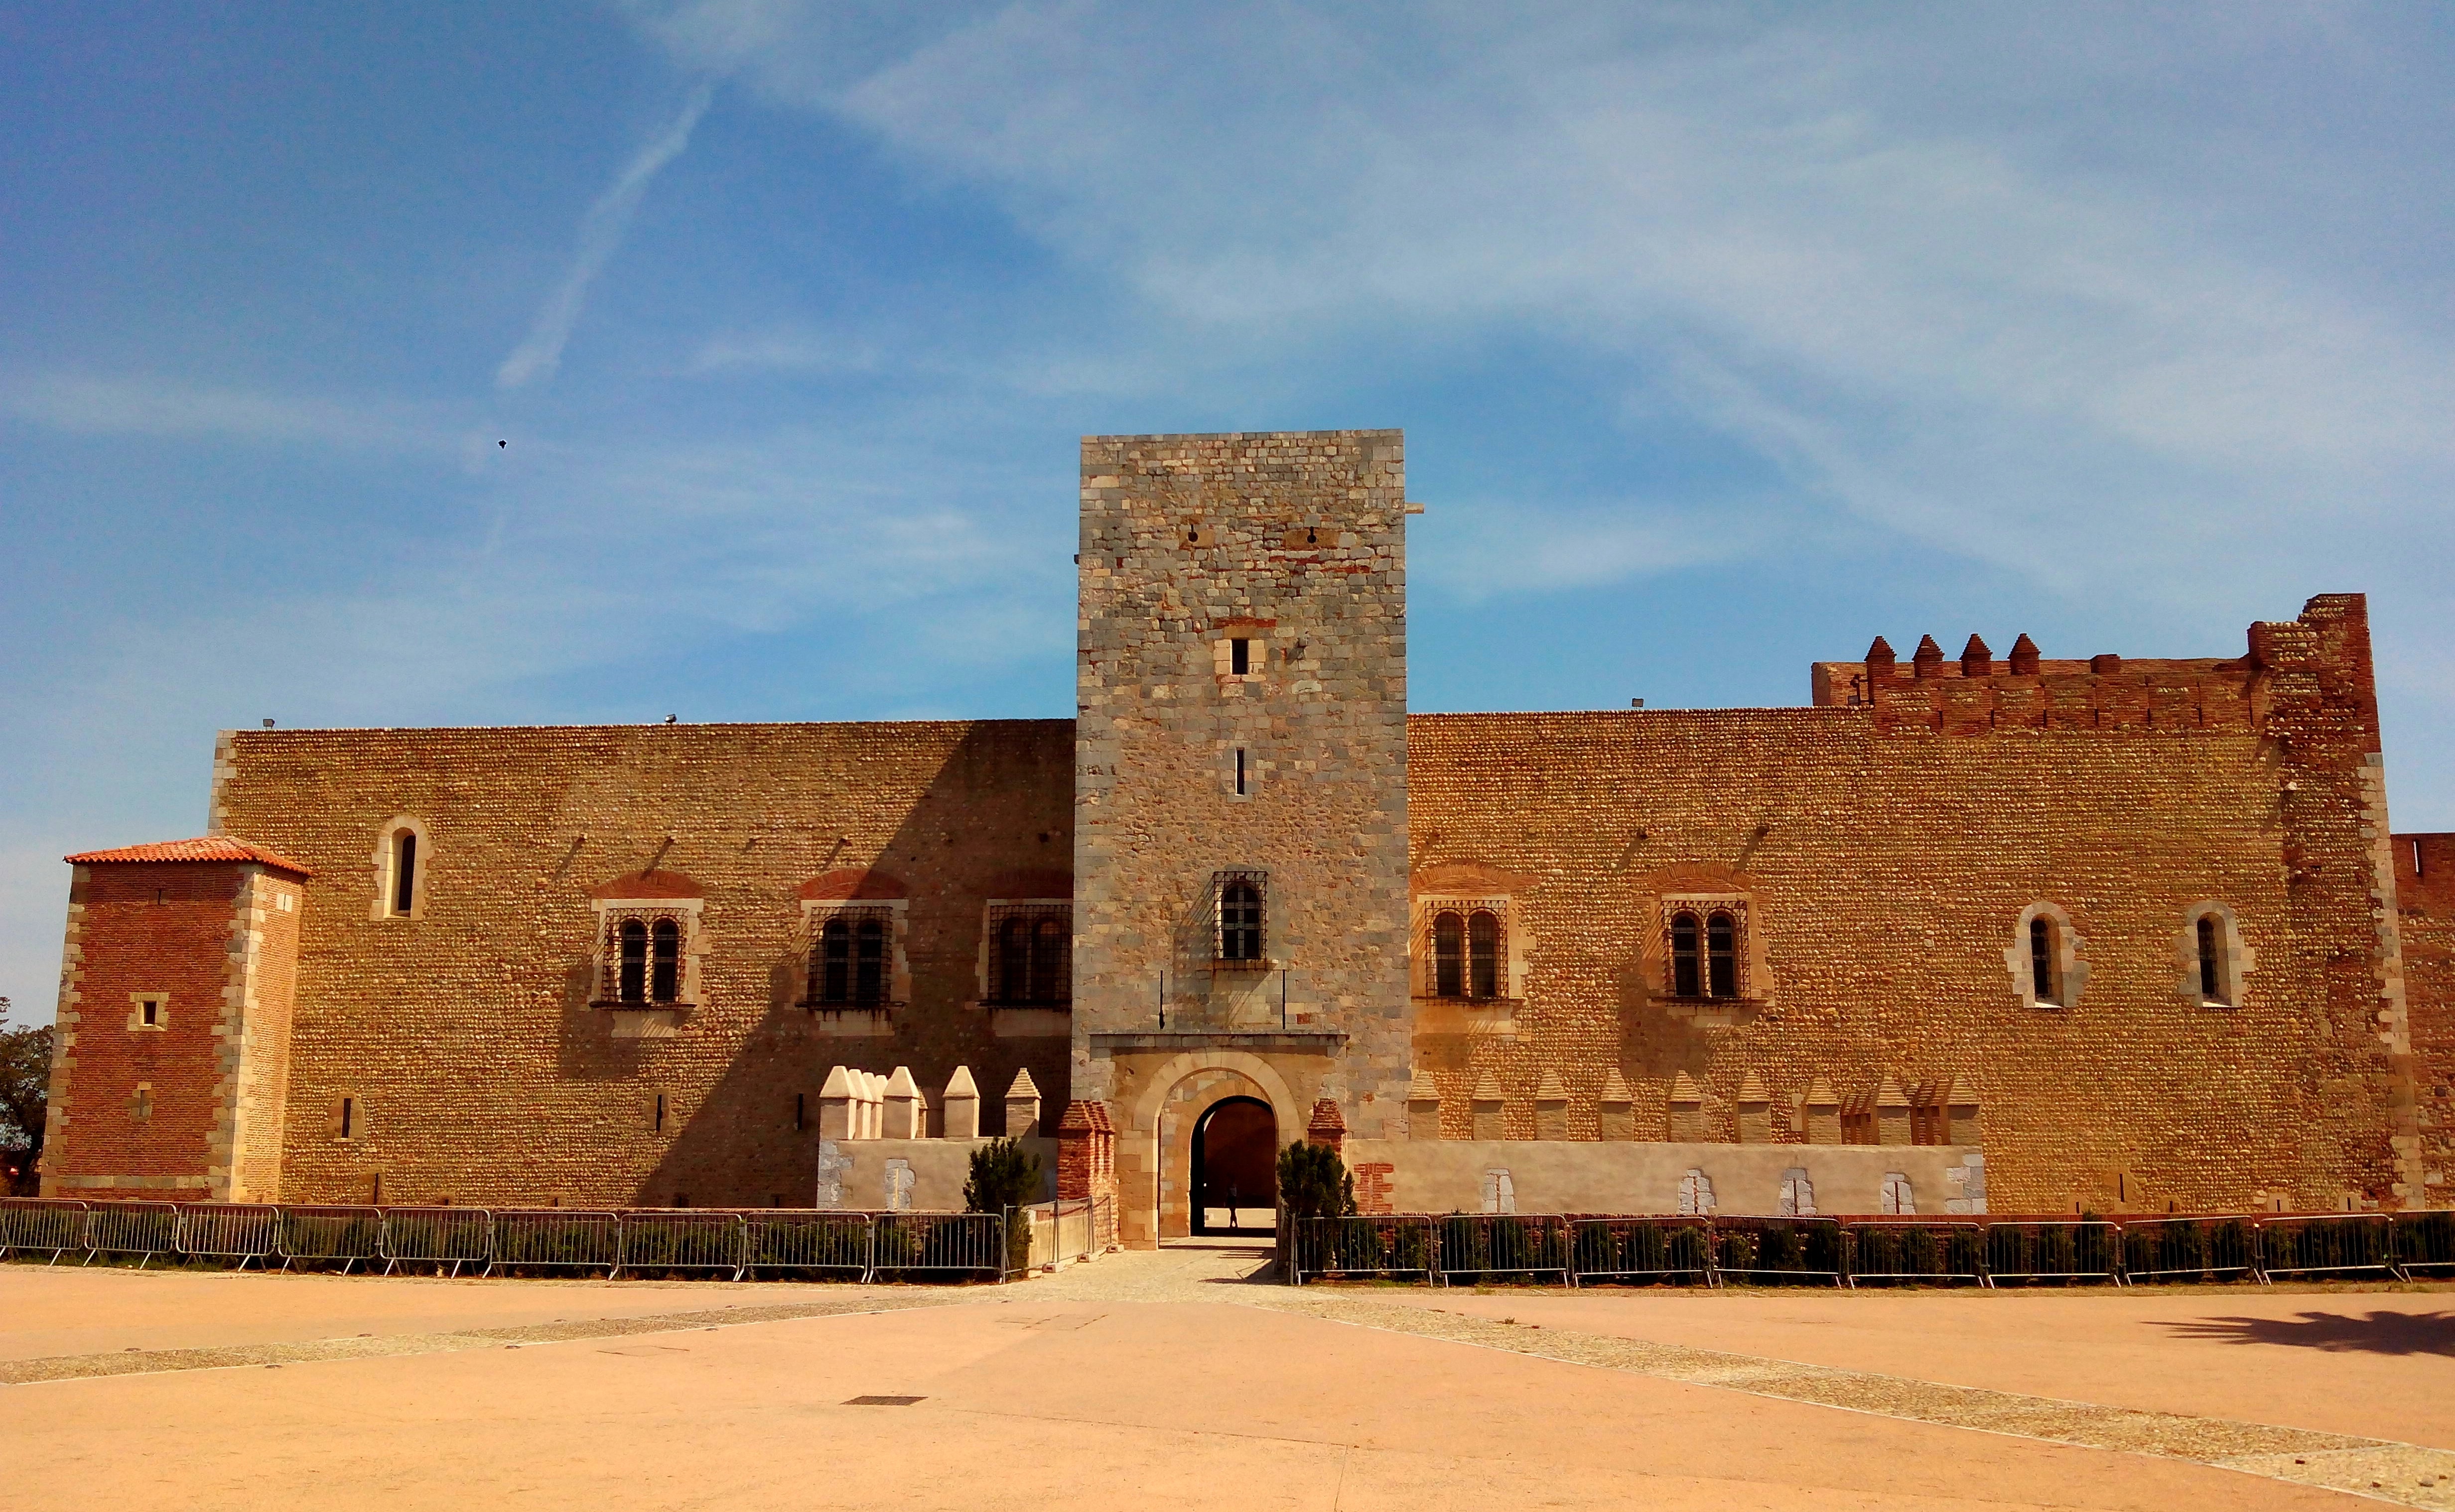
architecture, building, palace, france, castle, fortification, place of worship, medieval, ruins, history, majorca, citadel, perpignan, historic site, ancient history, spanish missions in california